Shoot the Dog

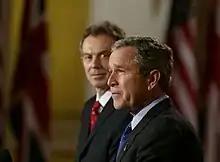
"Shoot the Dog' is a protest song referring to (and critical of) British Prime Minister Tony Blair and American President George W. Bush, who are both spoofed in the song's music video

The music video featured animation provided by the satirical British cartoon series "2DTV". It originally premiered as a 'world exclusive' on MTV and VH1 simultaneously on July 2, 2002, and was the number-one music video on rotation between July and August 2002.